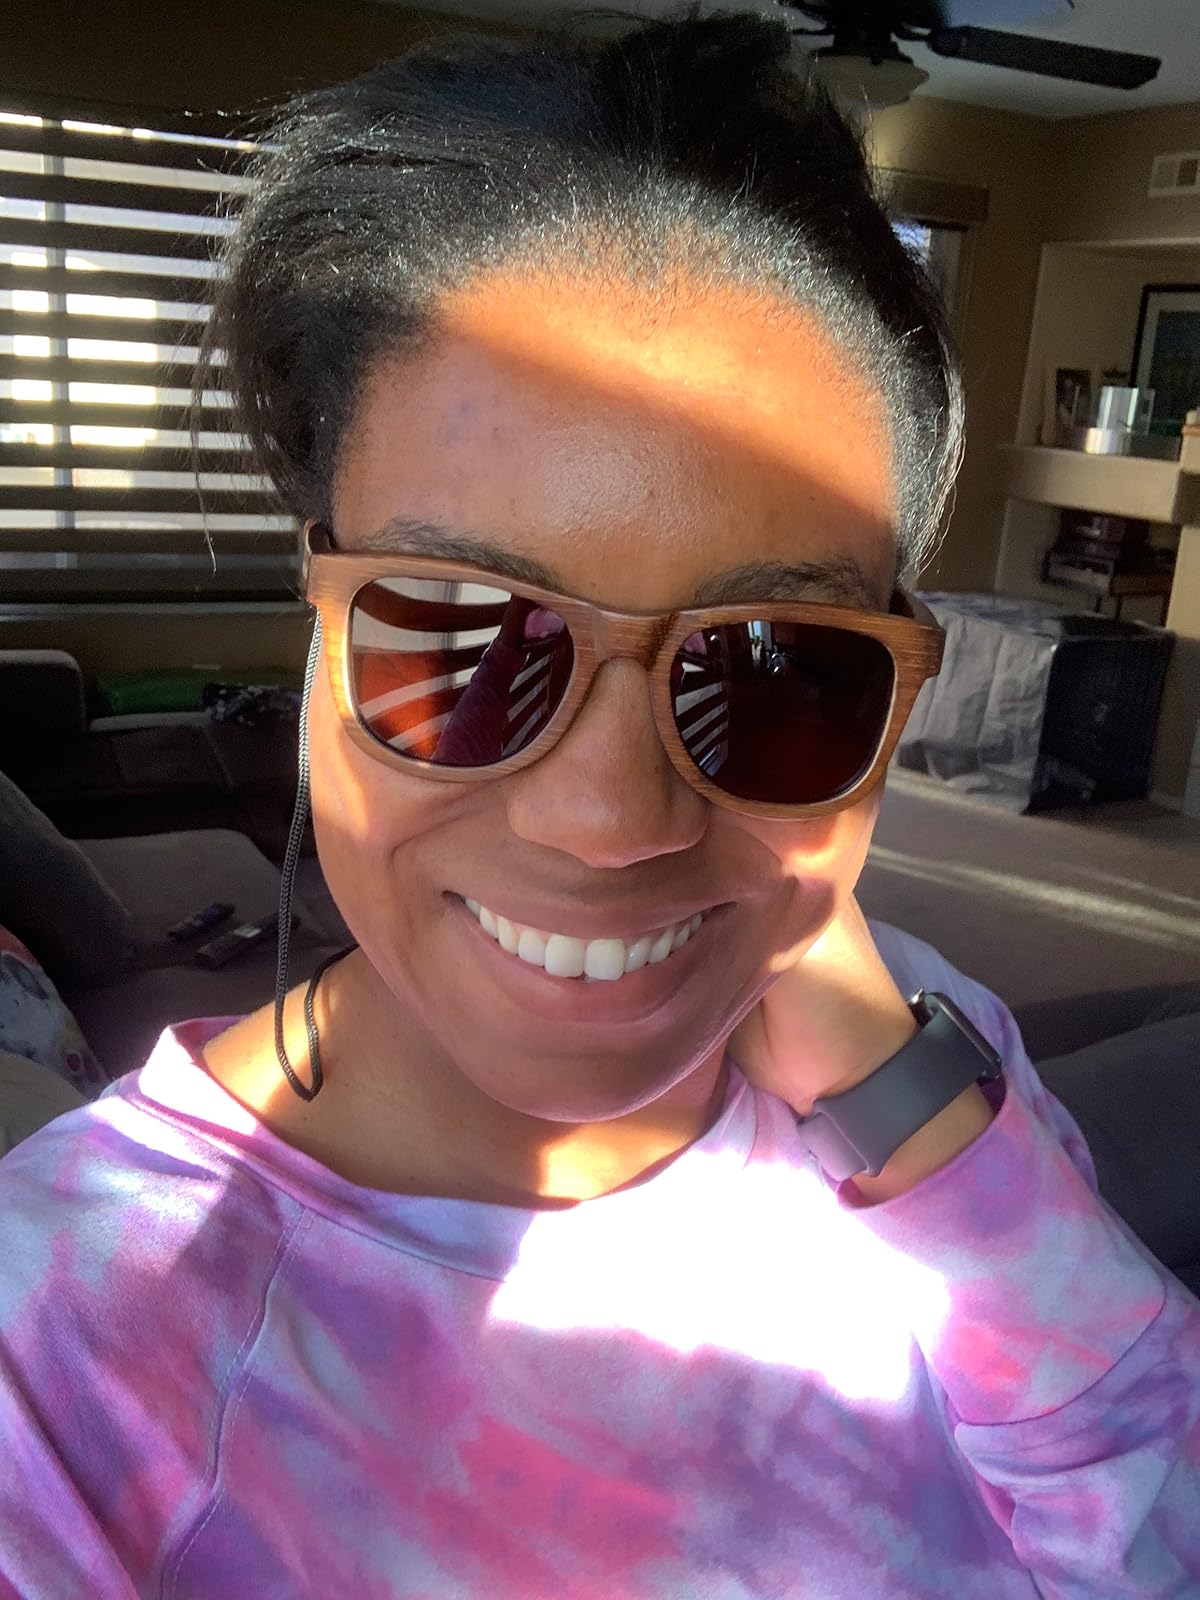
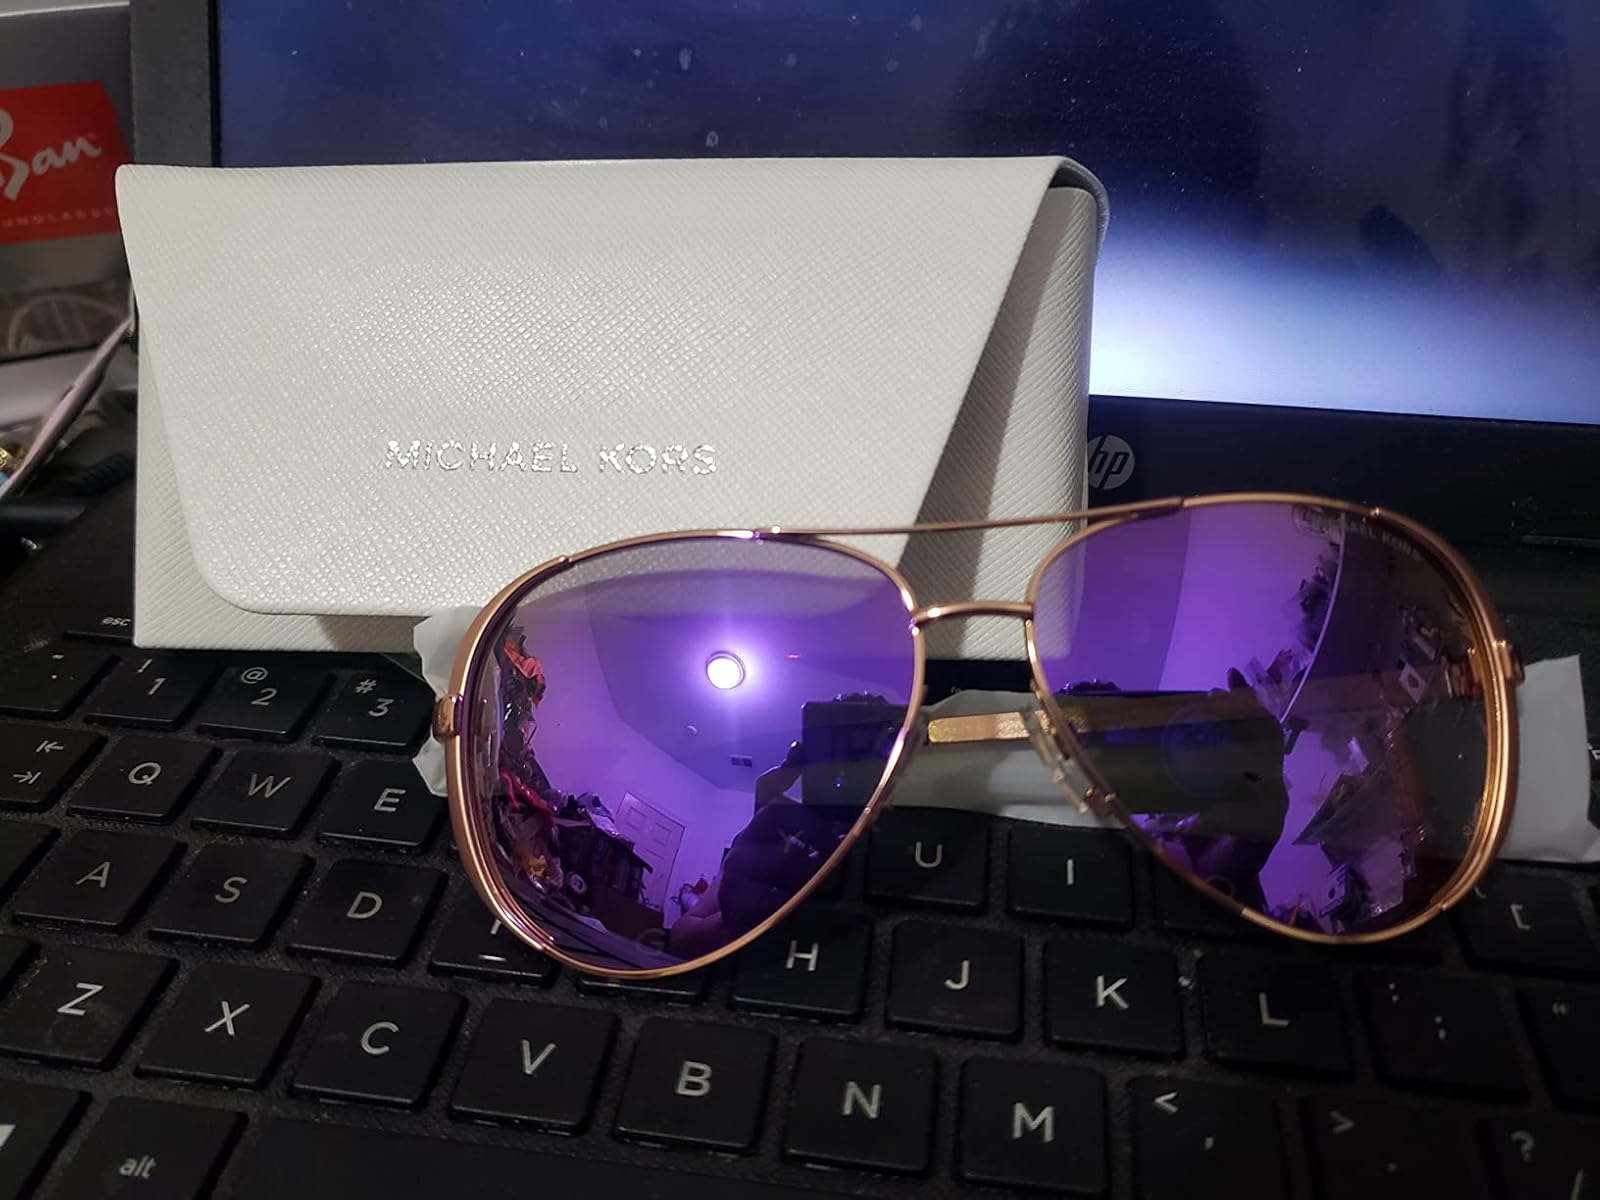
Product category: accessories_sunglasses
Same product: no